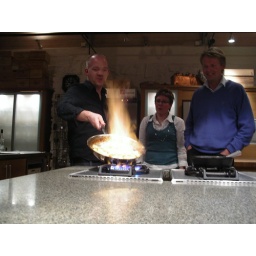
Fresh pineapple in brown sugar, olive oil and cognac